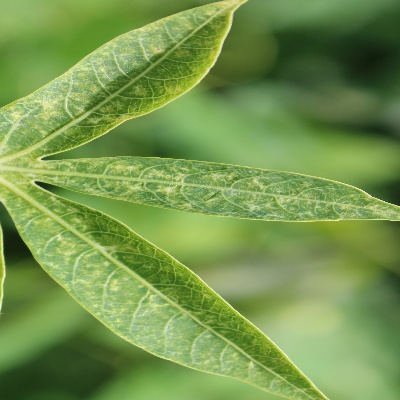
Crop: Cassava
Condition: green mite